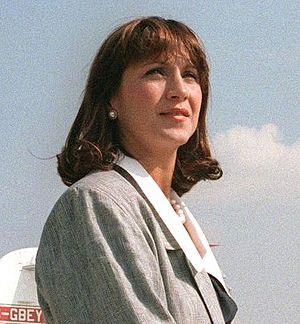
Milica "Mila" Mulroney, est la femme du 18ᵉ premier ministre du Canada de 1984 à 1993, Brian Mulroney. Ils ont une fille, Caroline, et trois garçons, Benedict, Mark et Nicholas. Ce dernier est né à la résidence du premier ministre, 24, promenade Sussex.